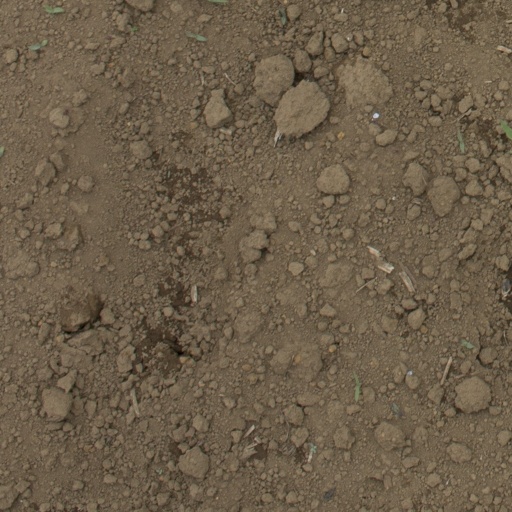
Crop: Jerusalem artichoke